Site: brandenburg
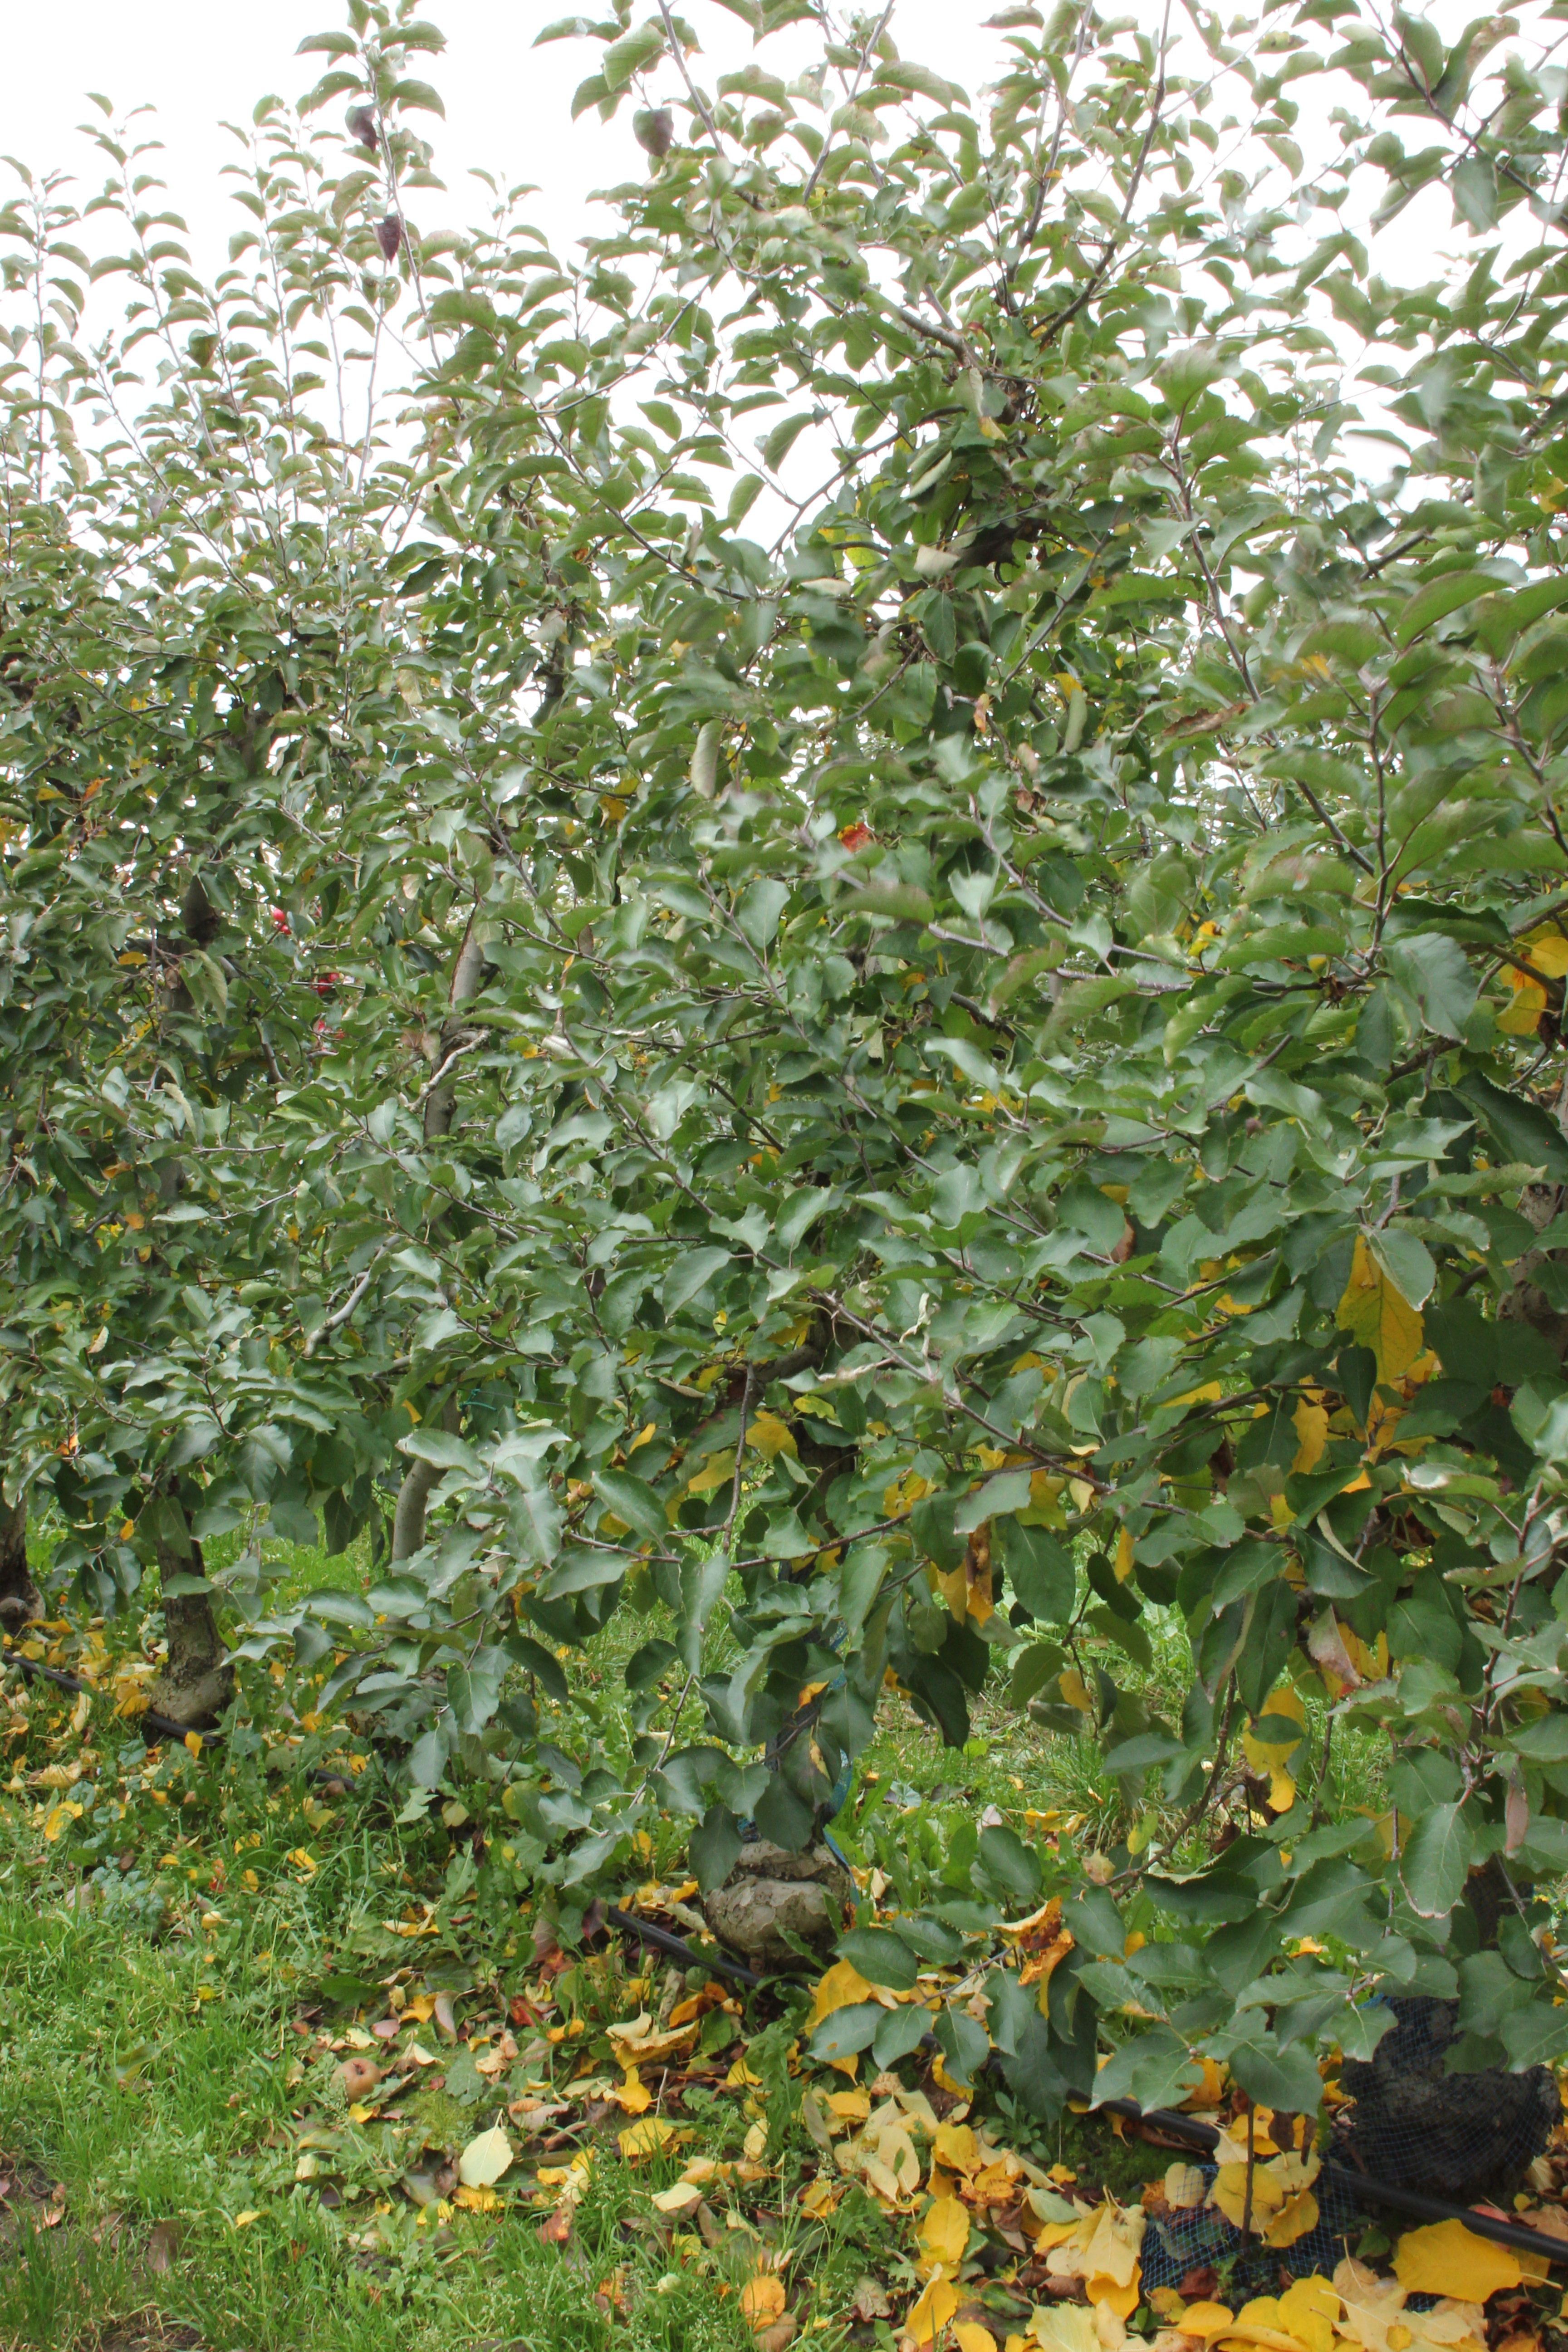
Growth stage (BBCH 91): Senescence, beginning of dormancy